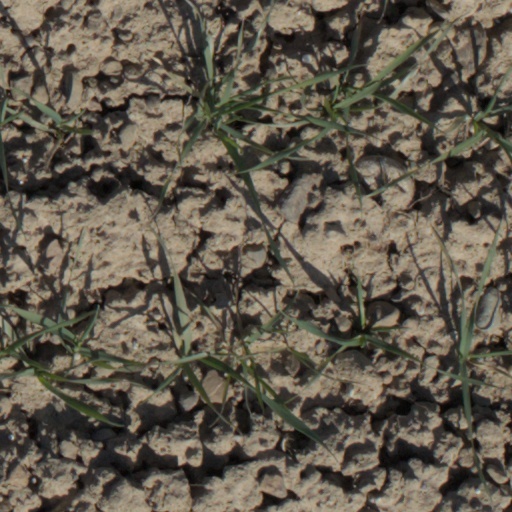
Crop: wheat